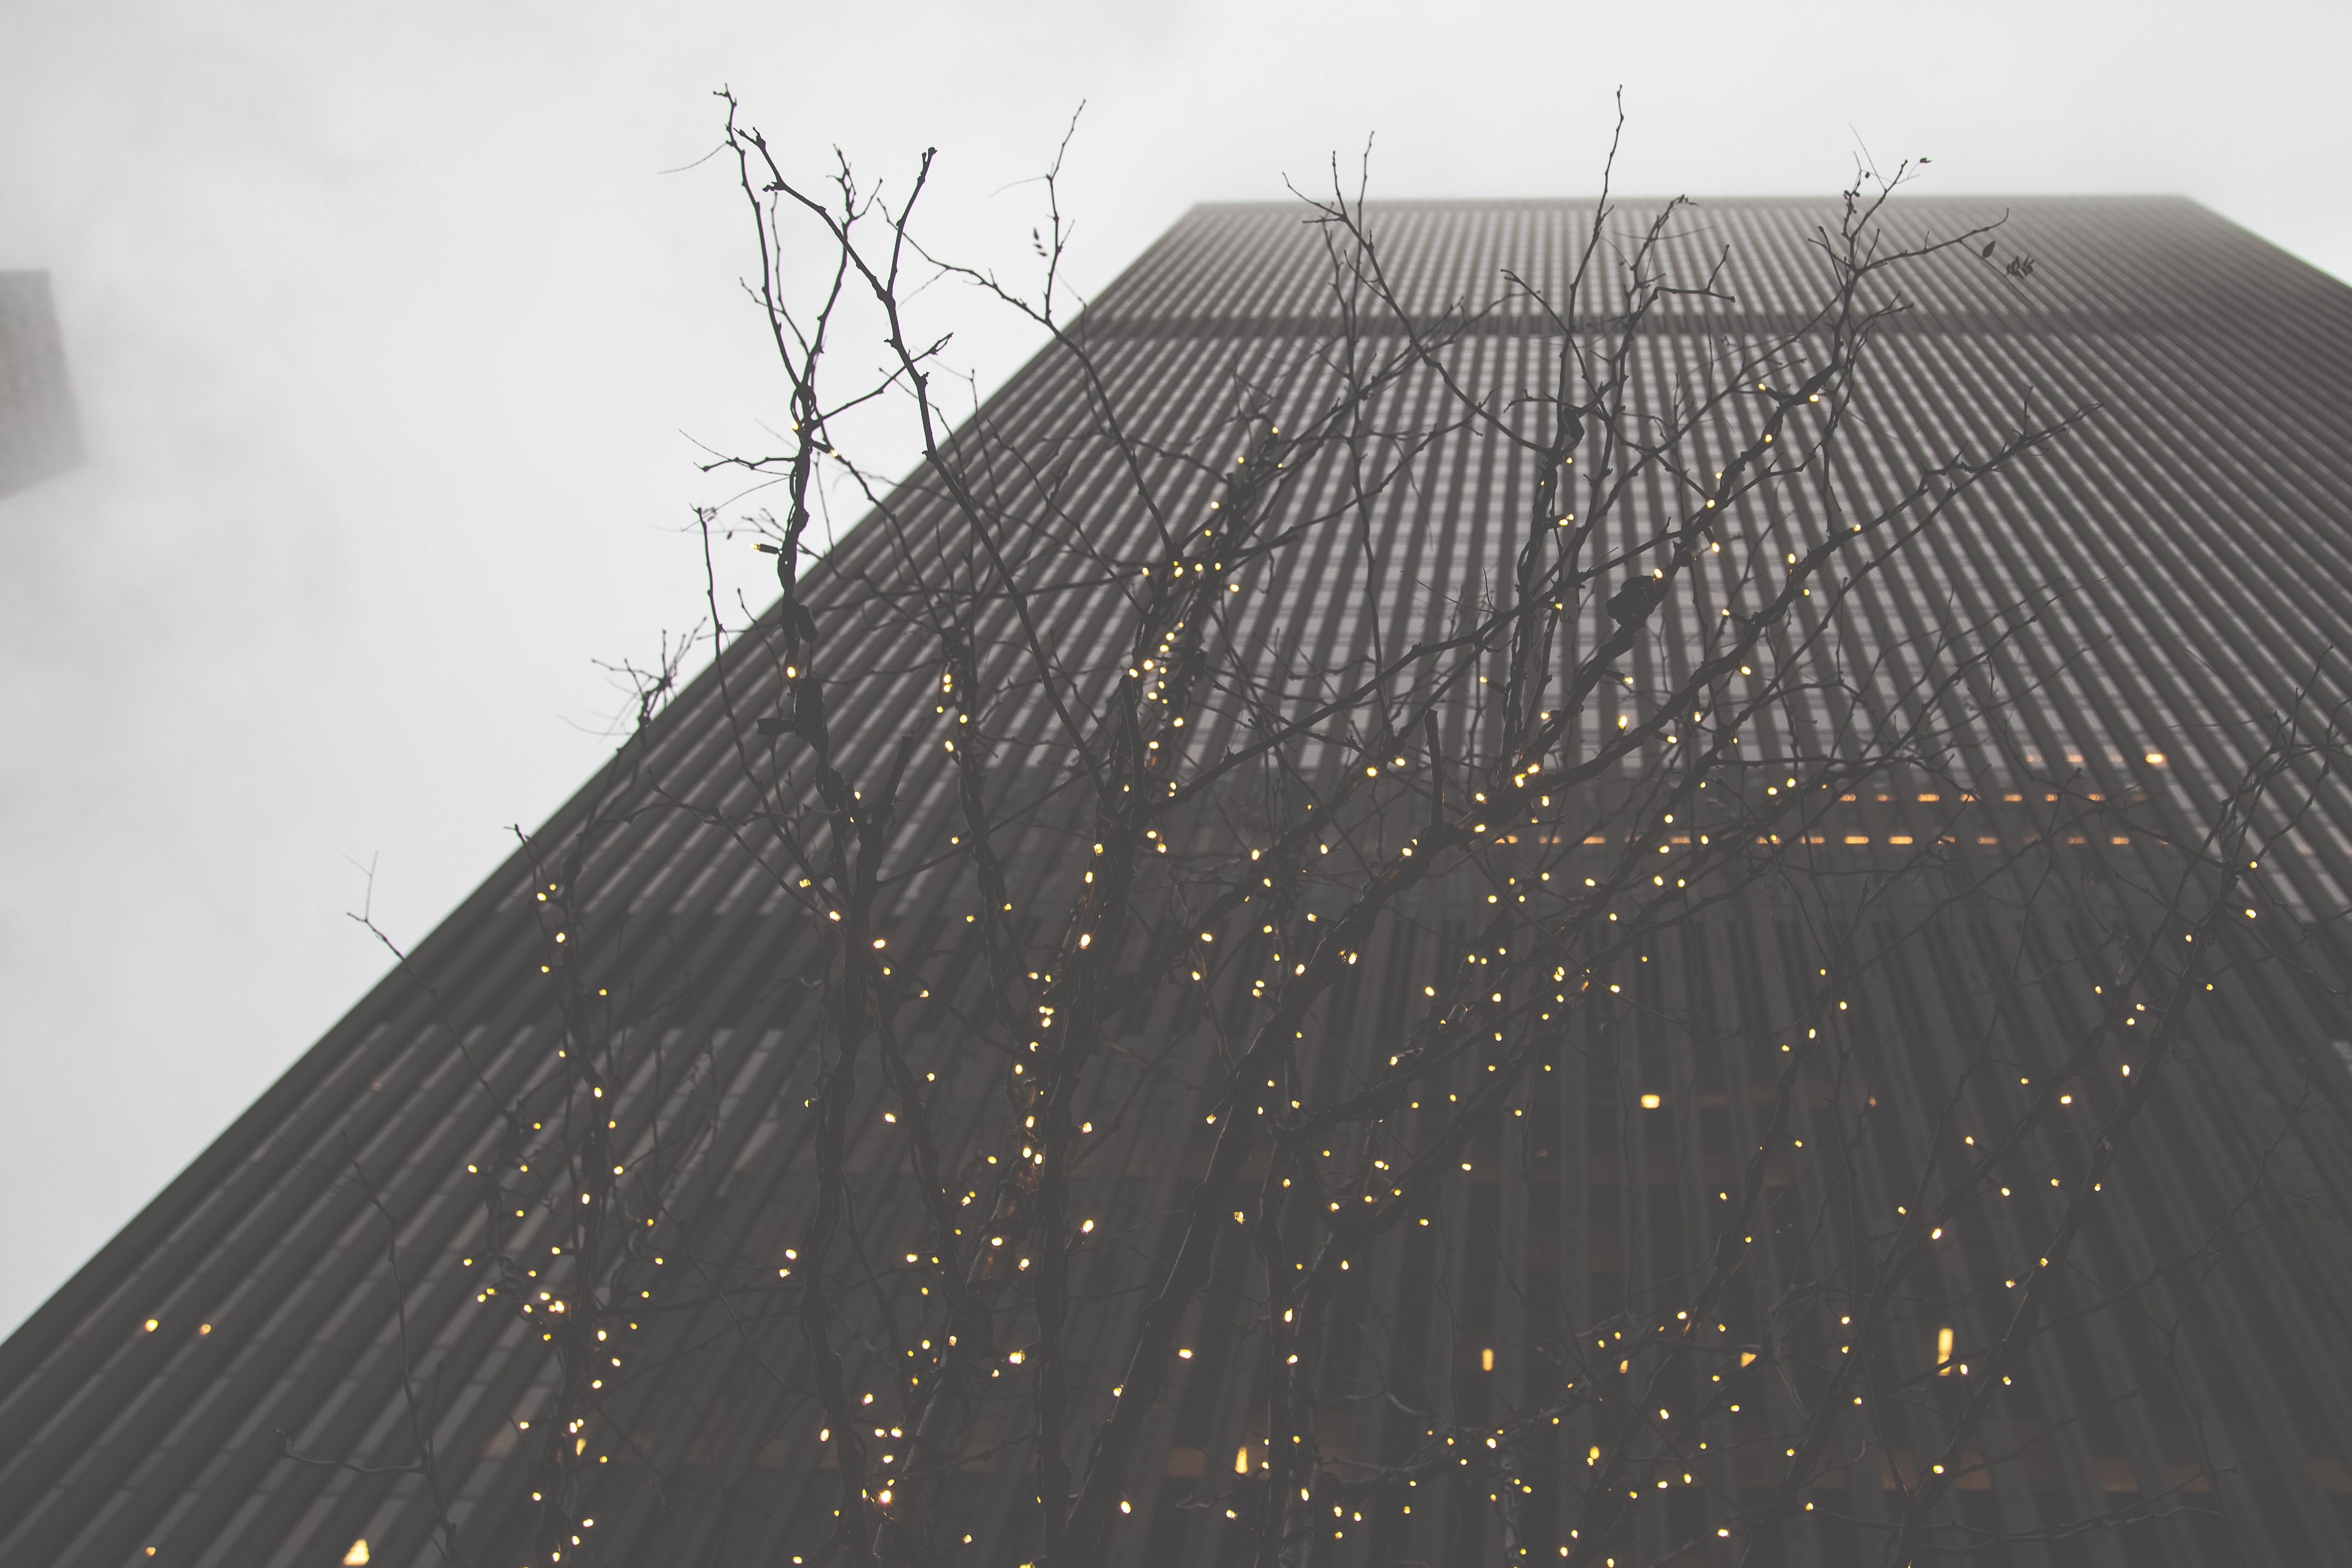
tree, architecture, structure, fog, perspective, roof, building, city, skyscraper, urban, wall, downtown, decoration, construction, line, high, tower, facade, modern, stadium, grey, clouds, tall, lamps, big, contemporary, atmosphere of earth, outdoor structure